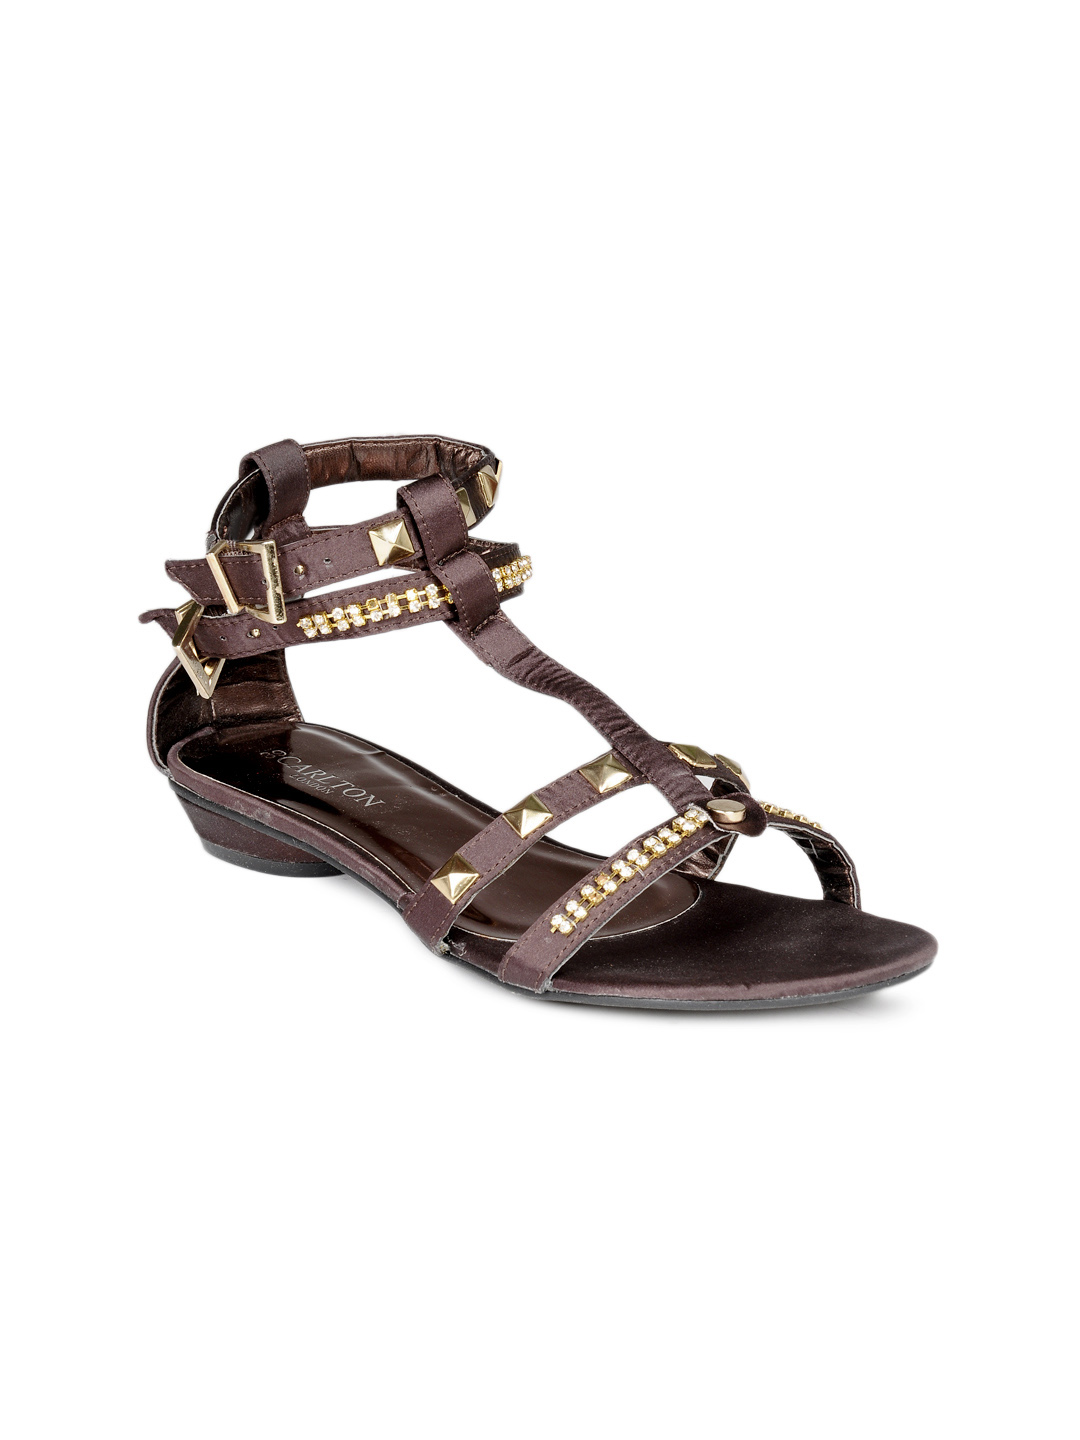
Carlton London Women Chocolate Brown and Gold Toned Flats
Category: Footwear / Shoes / Flats
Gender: Women
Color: Brown
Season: Winter 2012
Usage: Casual